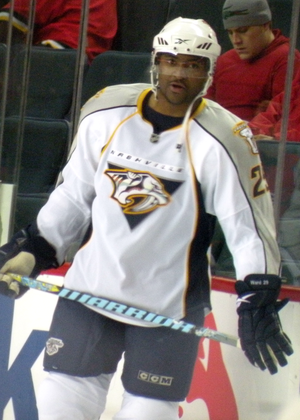
Joel Ward est un joueur professionnel canadien de hockey sur glace.